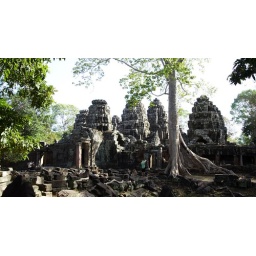
iron tree roots breaks the stone and rocks in time